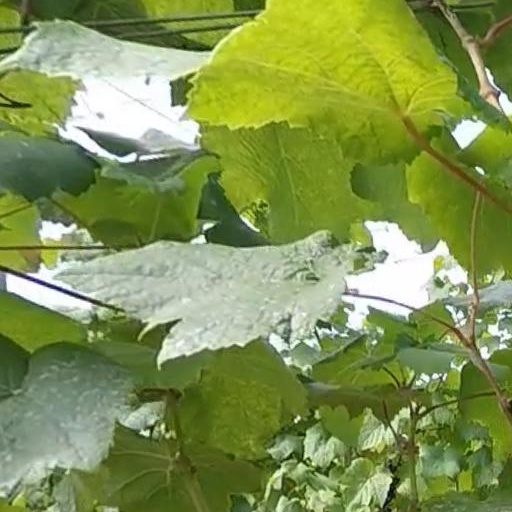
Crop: grape